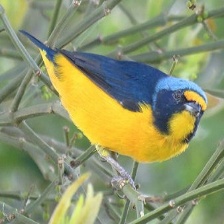
Species: ANTILLEAN EUPHONIA
Scientific name: EUPHONIA MUSICA